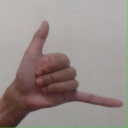
अक्षर: द